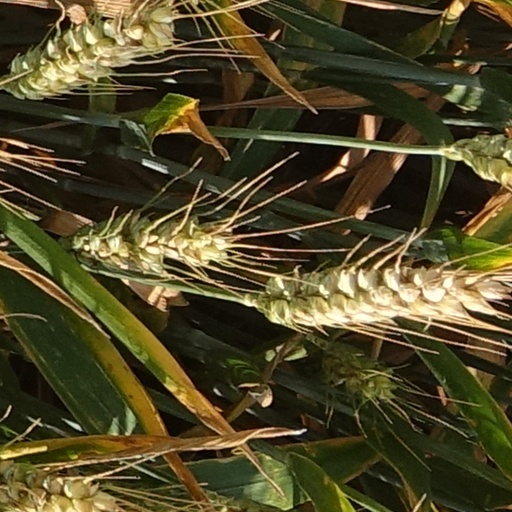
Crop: wheat